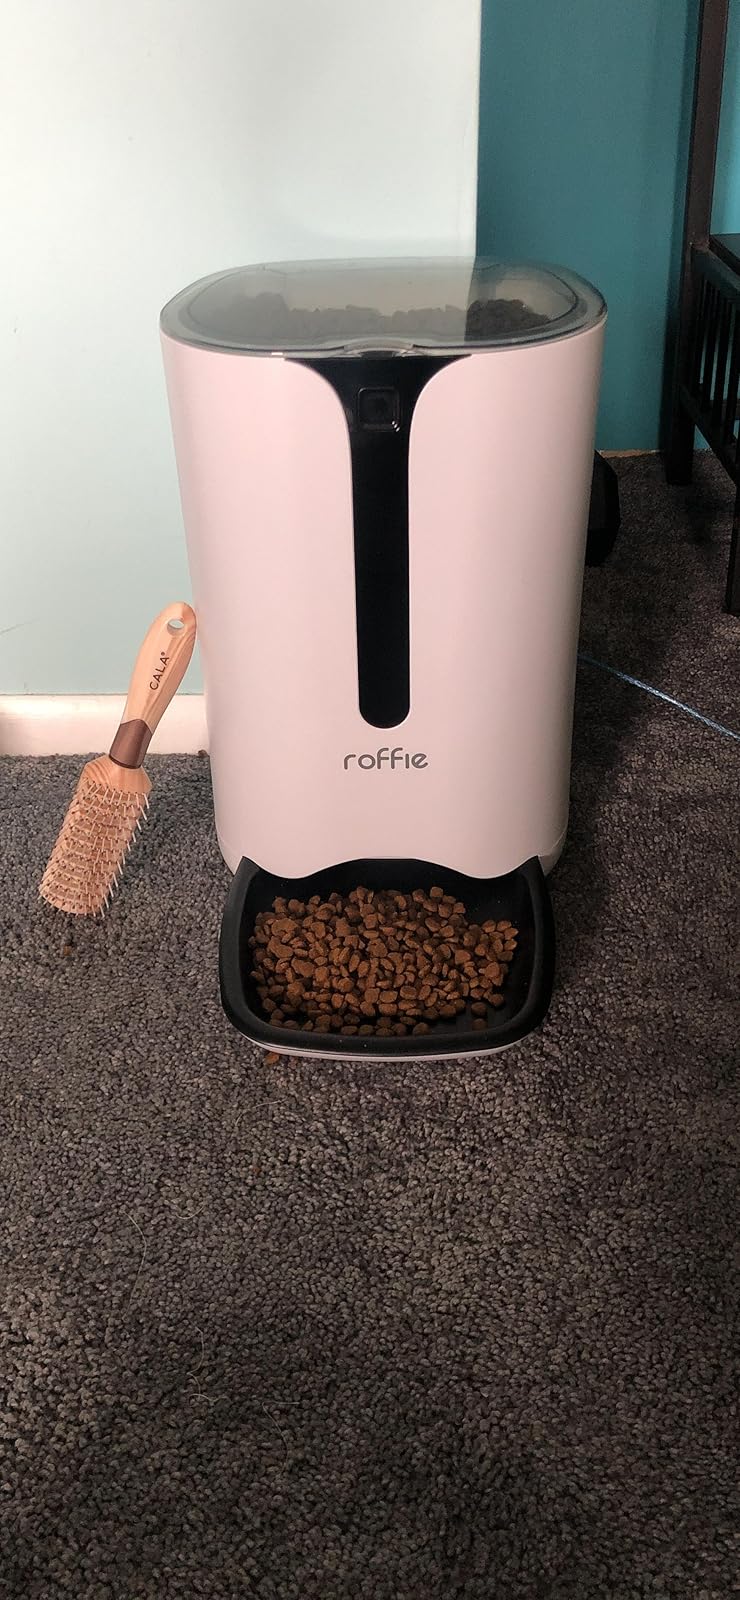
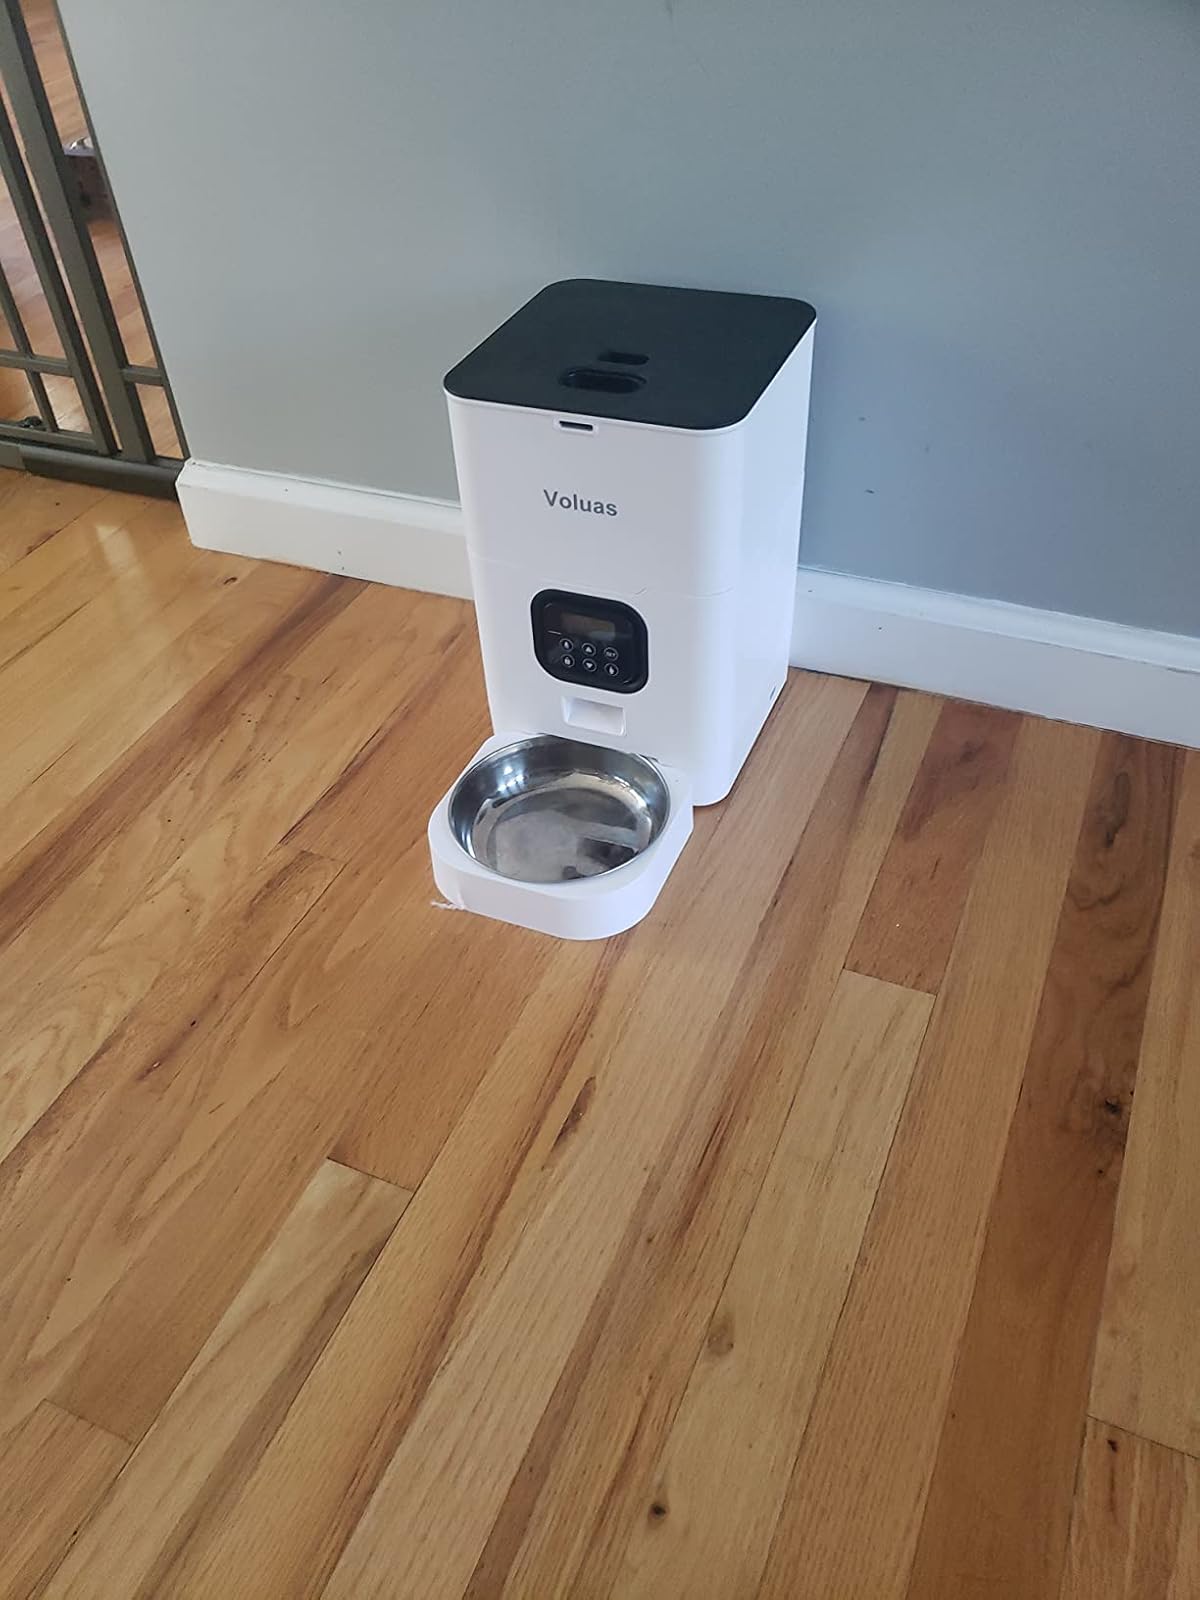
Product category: items_feeder
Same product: no